Rod Laver

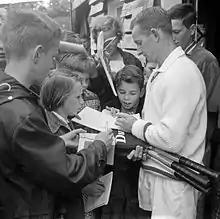
Rod Laver signing autographs at the Dutch Championships in July 1962

In 1962, Laver became the first male player since Don Budge in 1938 to win all four Grand Slam singles titles in the same year. He won an additional 18 titles, for a season total of 22. Among those titles were the Italian Championships and the German Championships, giving Laver the "clay court triple" of Paris, Rome, and Hamburg that had been achieved previously only by Lew Hoad in 1956. At the Australian championships, Laver beat Roy Emerson in the final. The biggest hurdle to Laver's winning the Grand Slam was the French Championships on slow clay, where Laver won three consecutive five-setters beginning with the quarterfinals. In his quarterfinal with Martin Mulligan, Laver saved a matchpoint in the fourth set with a backhand volley after coming to the net behind a second serve. In the final, Laver lost the first two sets and was down 0–3 in the fourth set before coming back to defeat Emerson. At Wimbledon, his progress was much easier. Laver lost only one set the whole tournament, to Manuel Santana in a quarterfinal, who held a set point for a two set lead. In the final, Laver beat Mulligan in 52 minutes (a minute shorter than the previous year's final). At the US Championships, Laver lost only two sets during the tournament and defeated Emerson again in the final. Laver was ranked world number one amateur for 1962 by Tingay, by Ned Potter and by an Ulrich Kaiser panel of 13 experts.